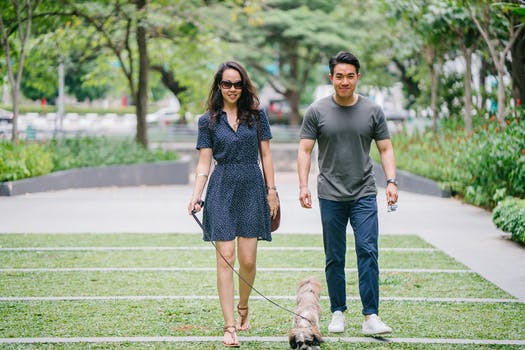
Label: No Watermark